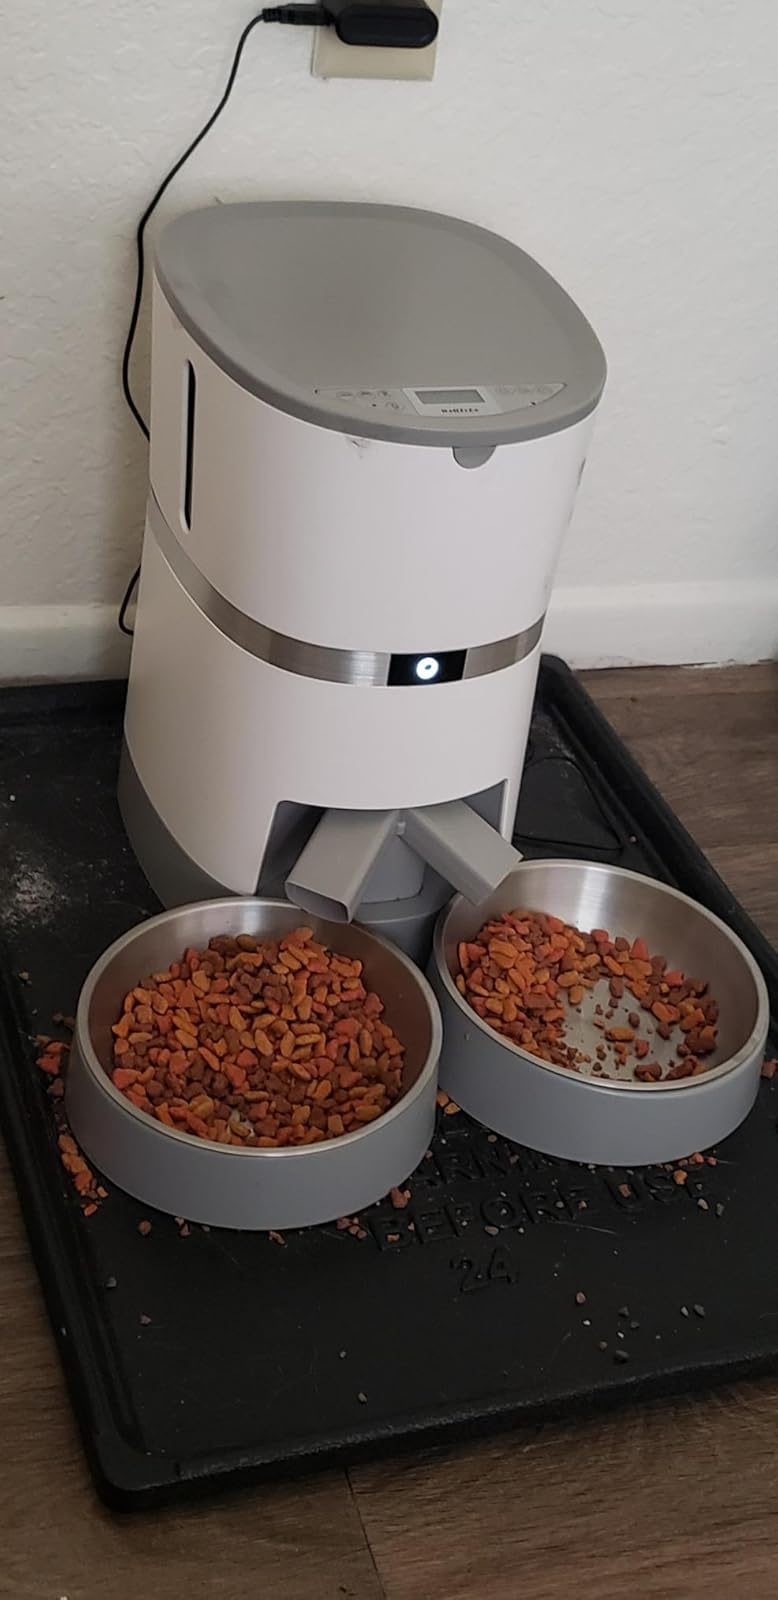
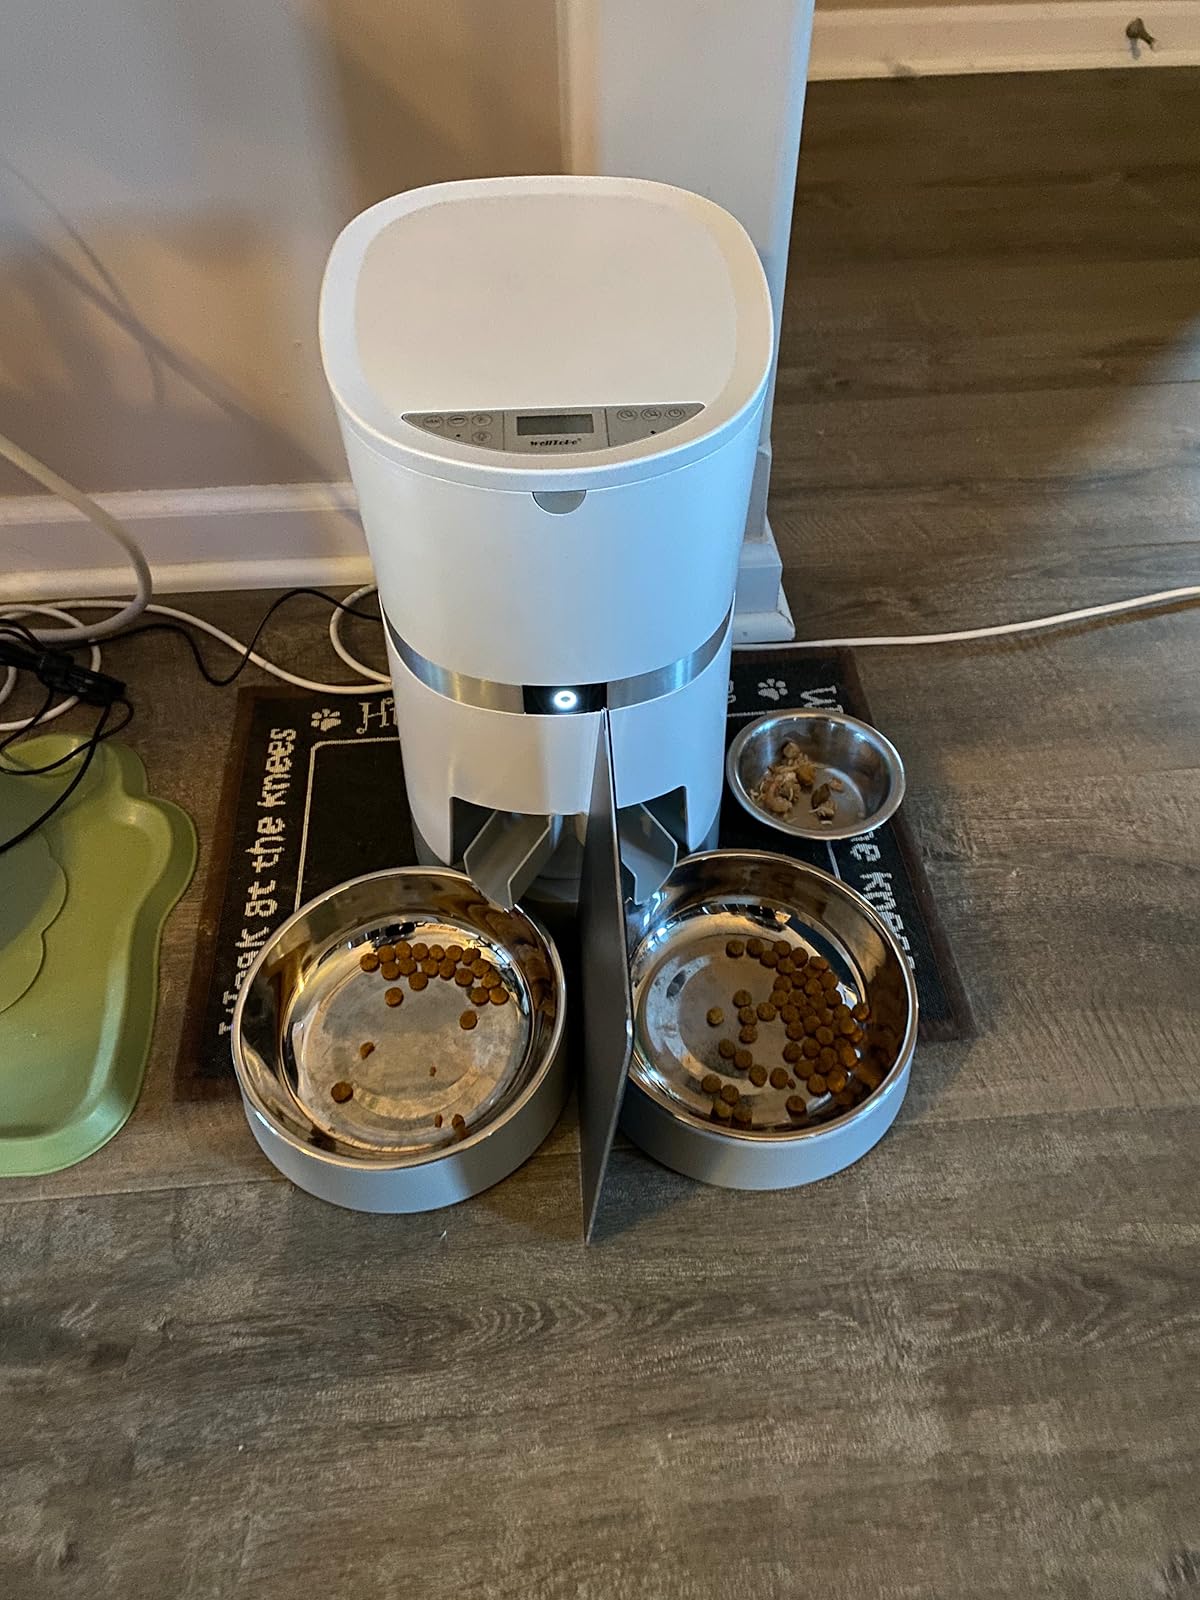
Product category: items_feeder
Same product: yes